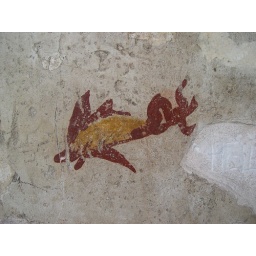
Painted dolphin decorating a wall of a building in the ancient city of Ostia.